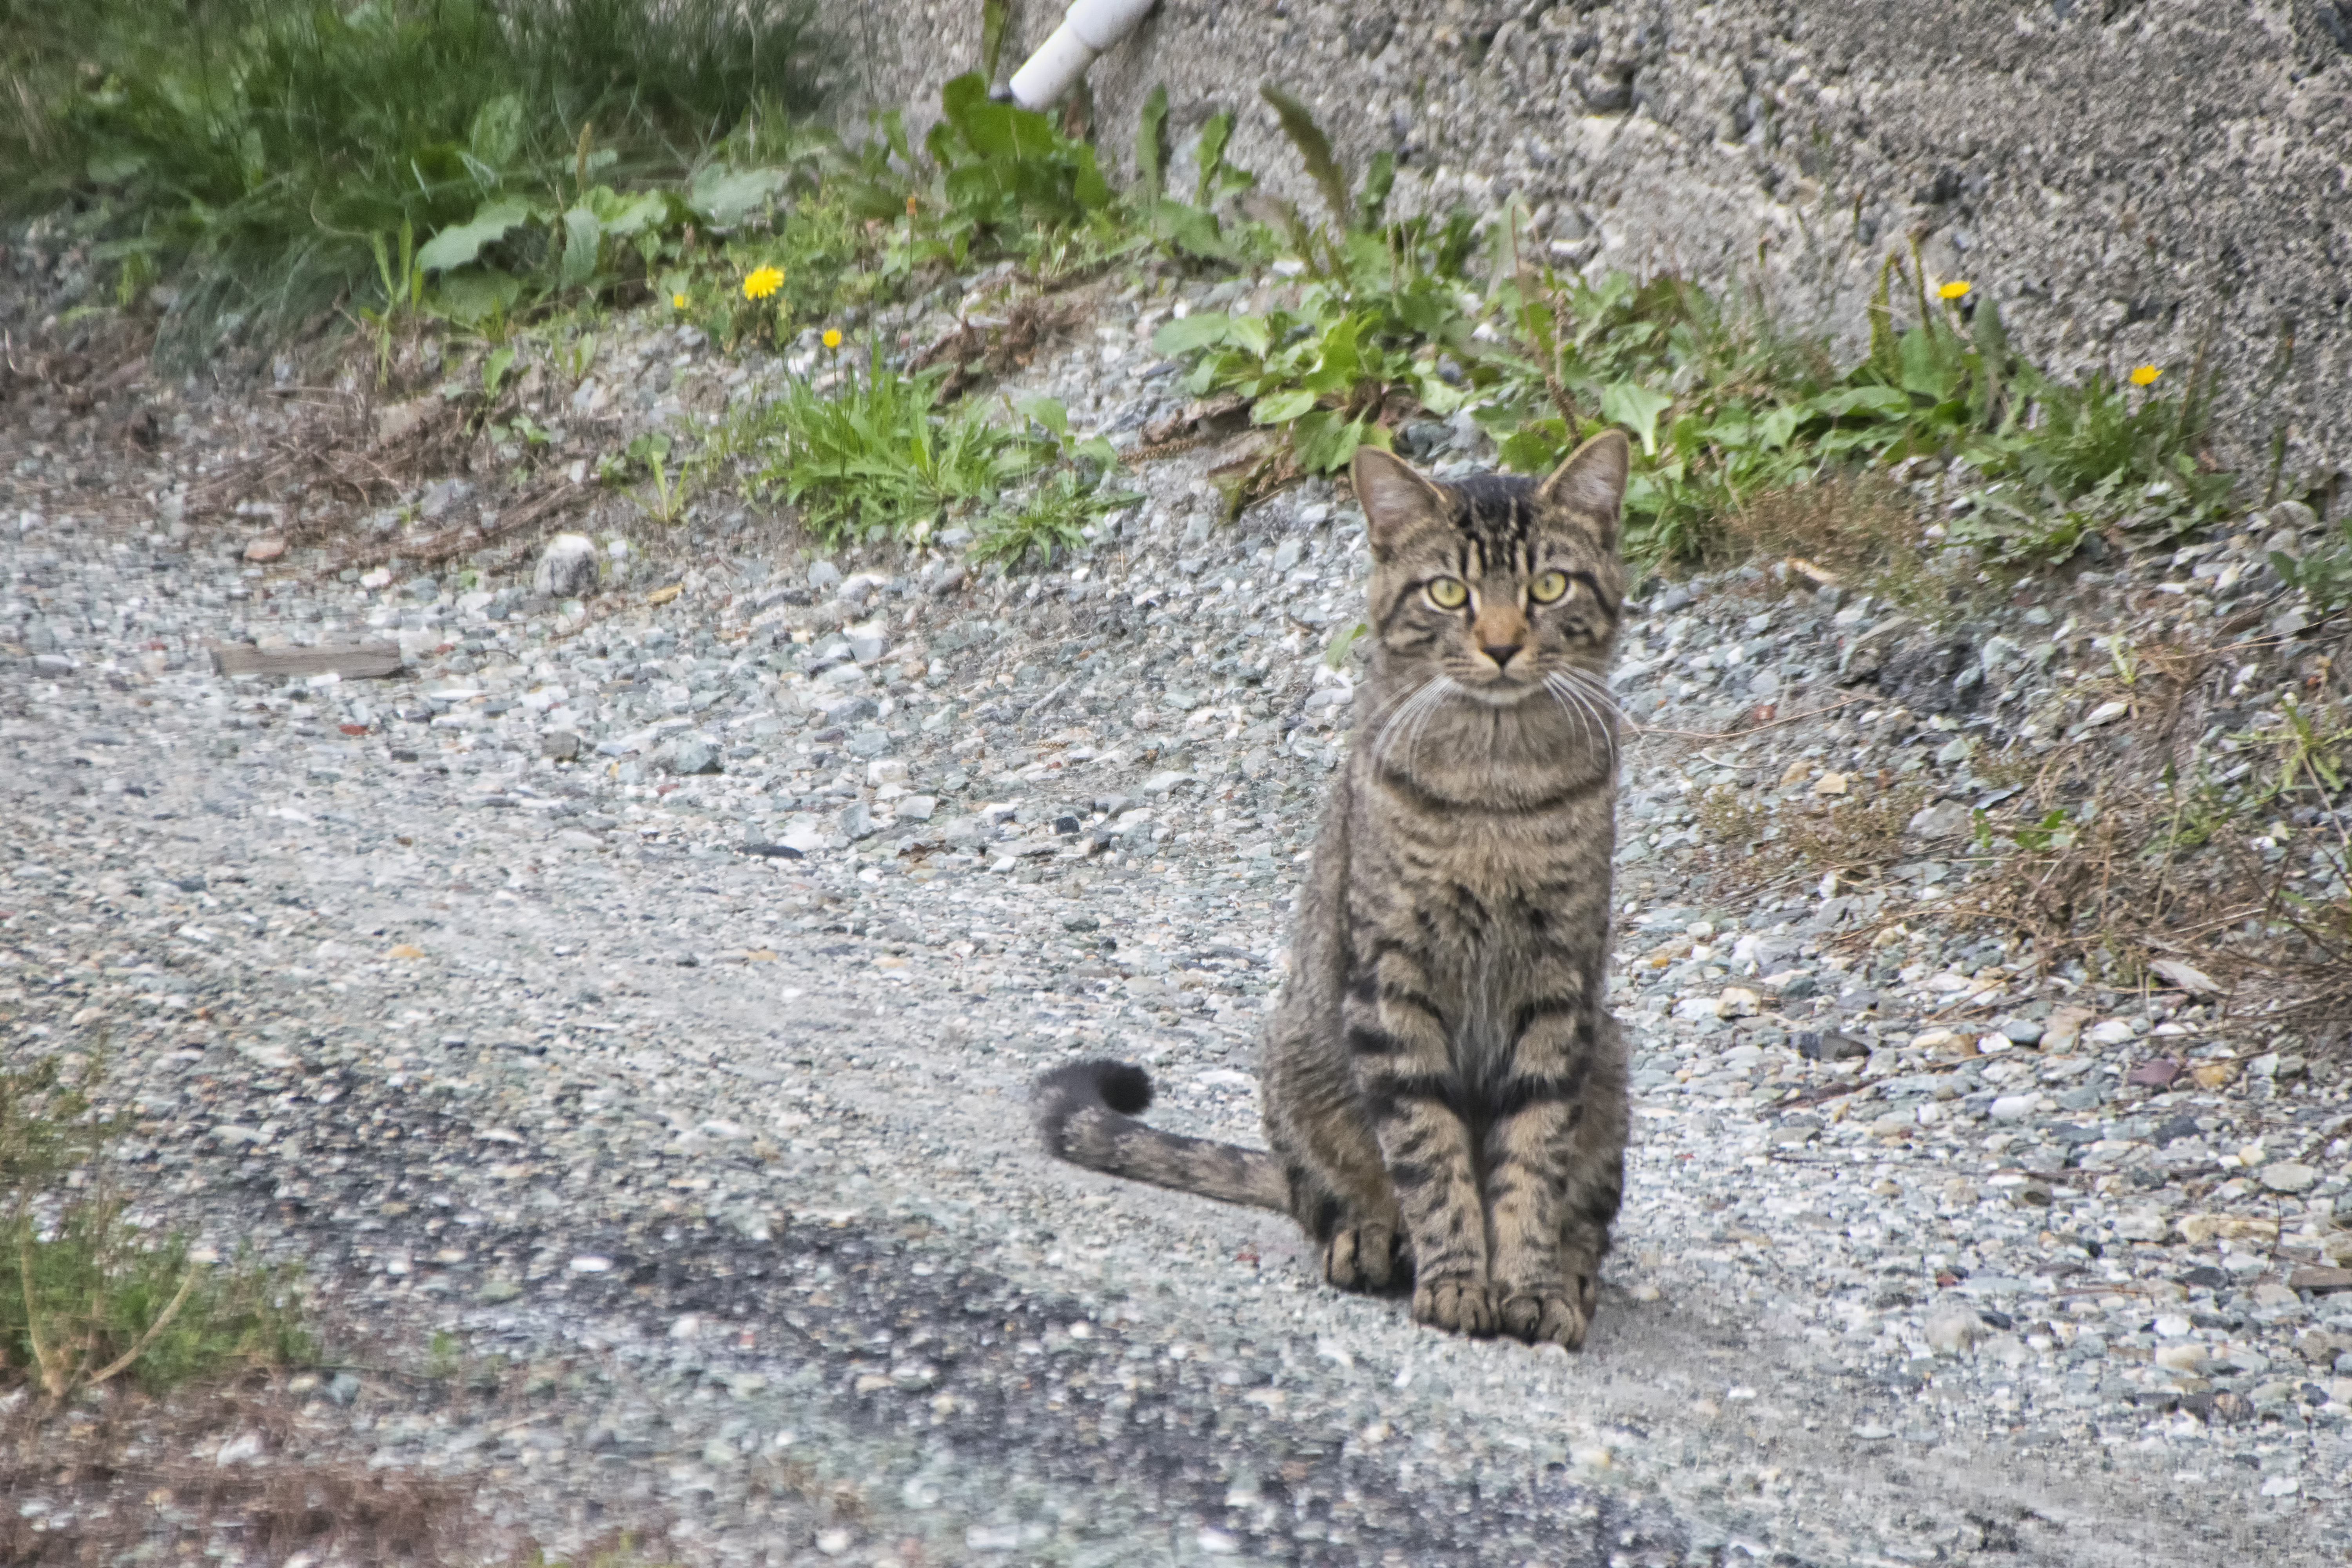
wildlife, cat, mammal, fauna, canada, vertebrate, chat, quebec, lynx, bobcat, sherbrooke, wild cat, small to medium sized cats, cat like mammal